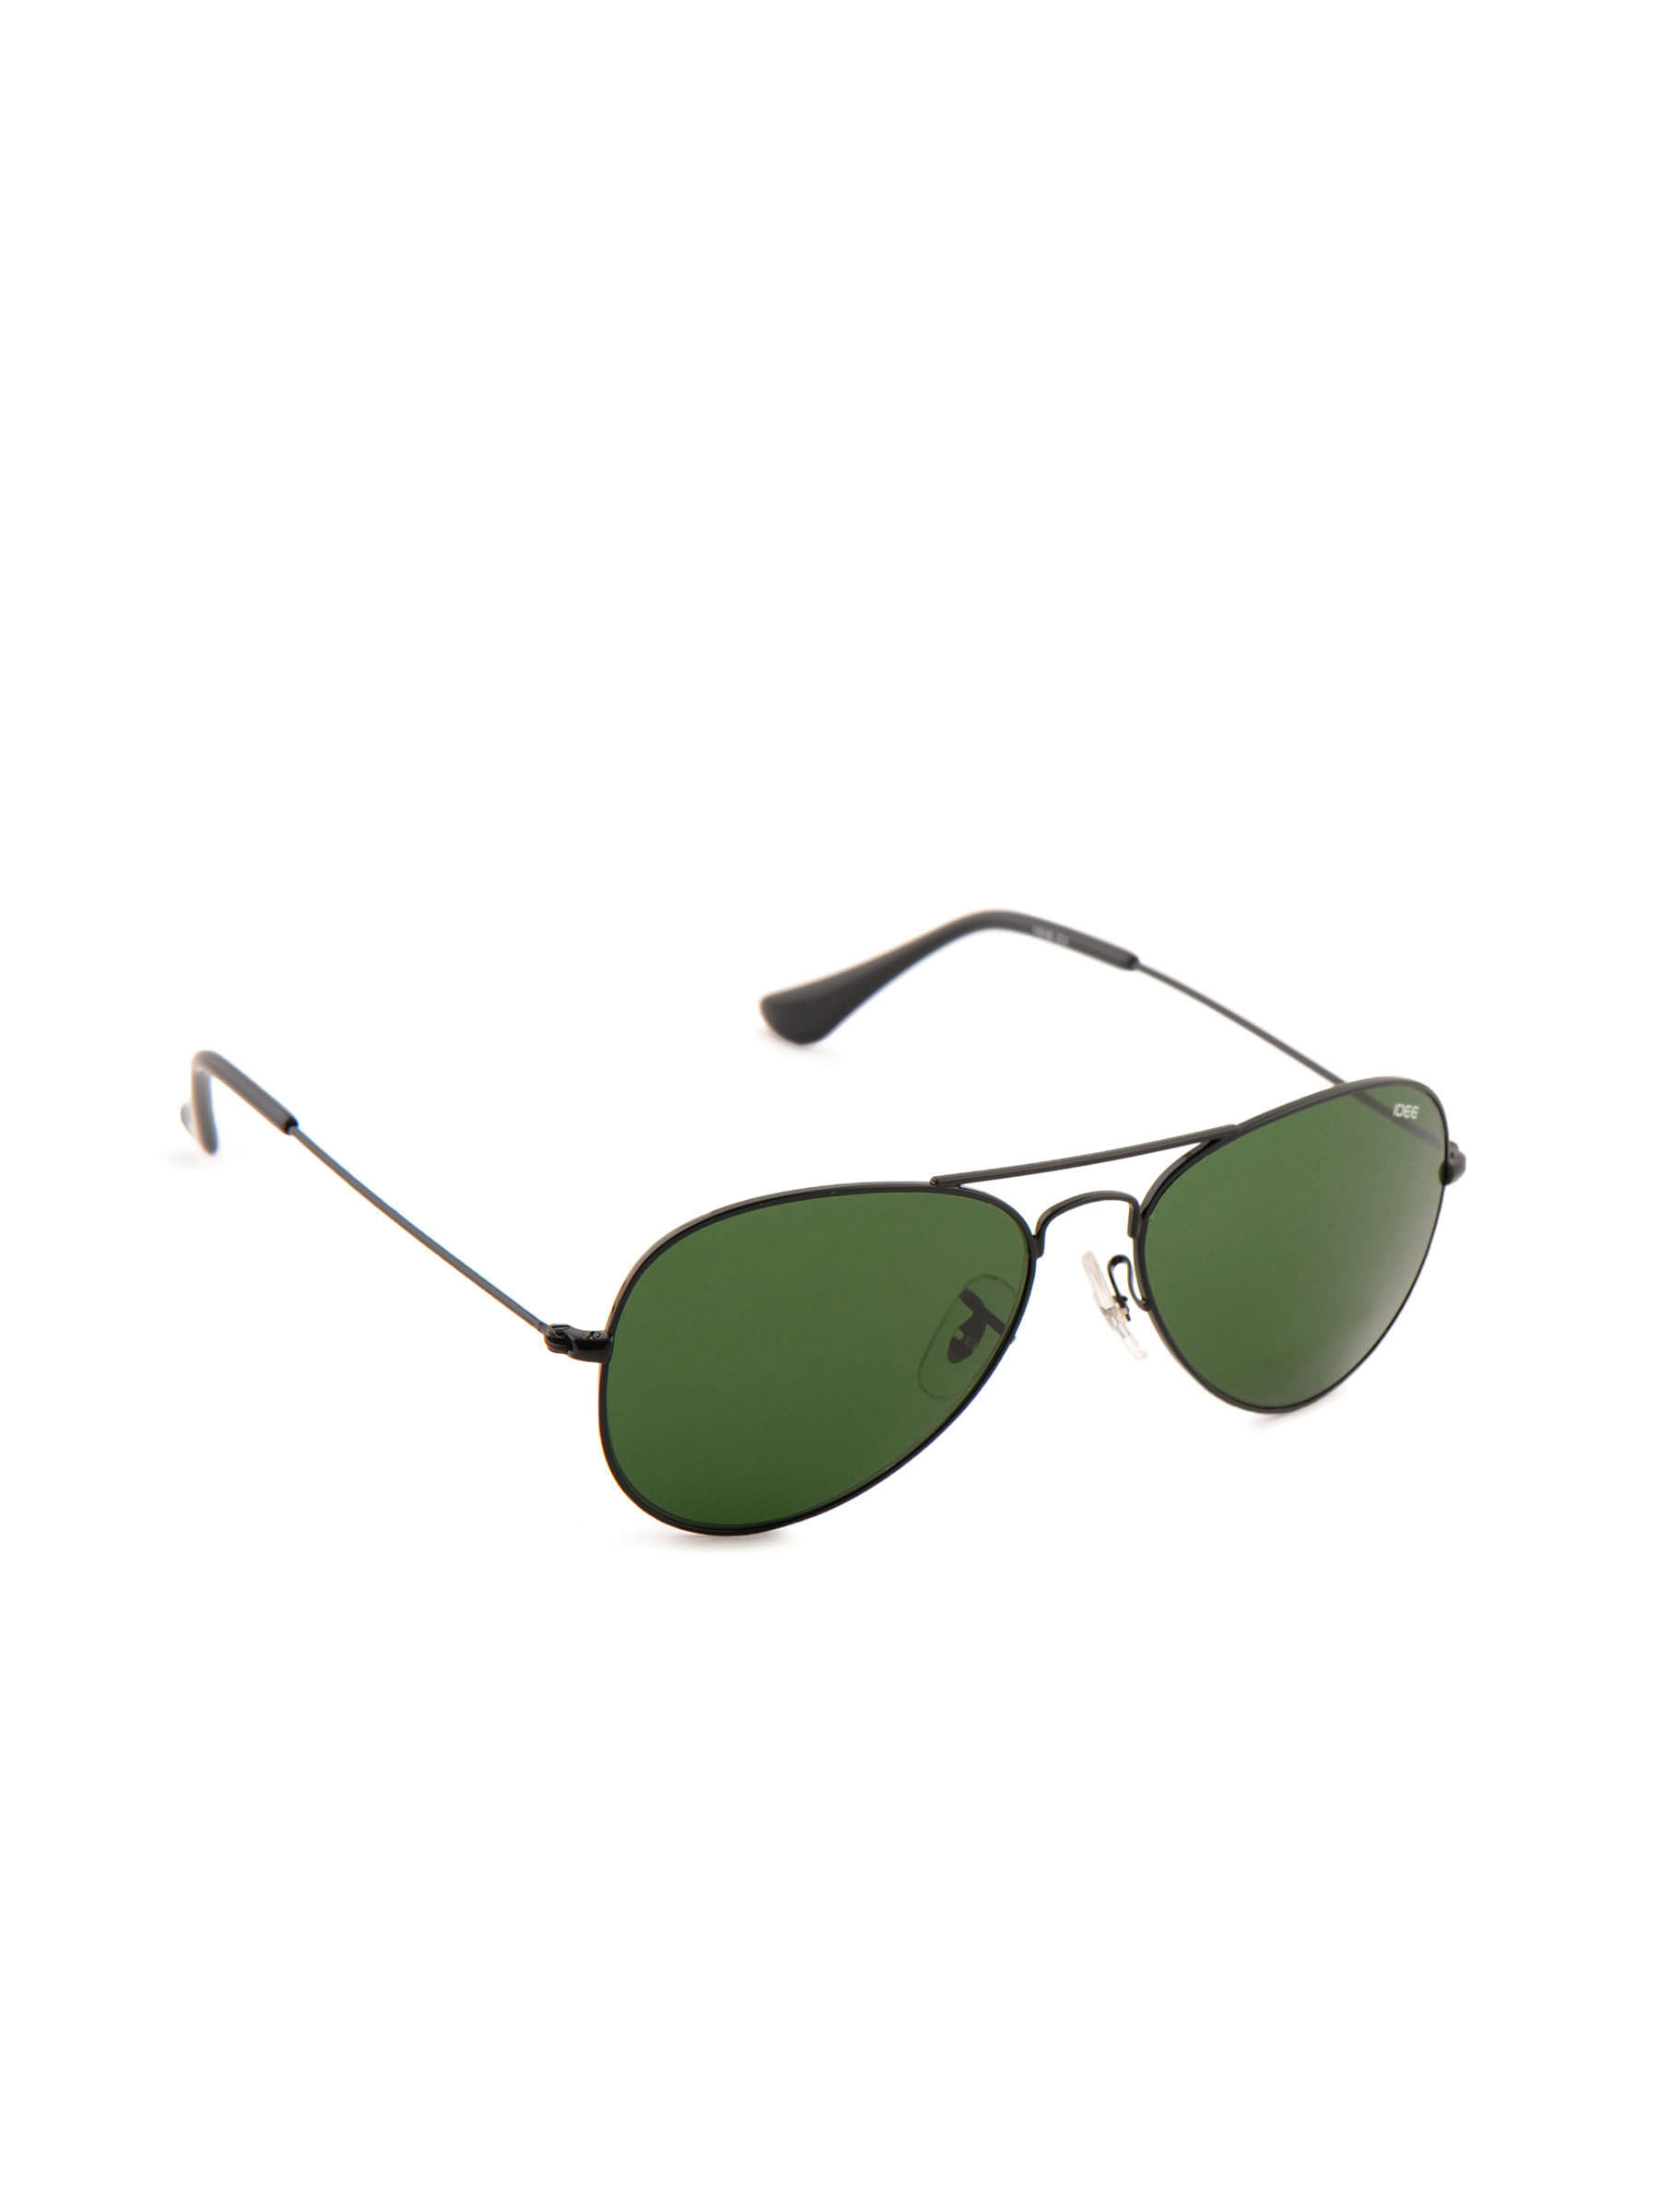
Idee Unisex Funky Eyewear Green Sunglasses
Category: Accessories / Eyewear / Sunglasses
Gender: Unisex
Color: Green
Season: Winter 2016
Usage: Casual